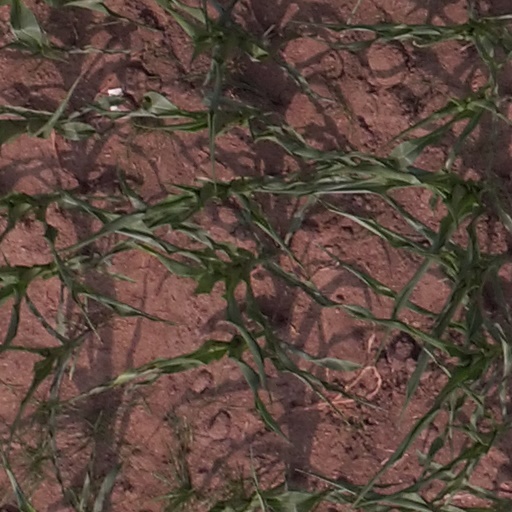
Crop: maize; corn